Angelique Kerber

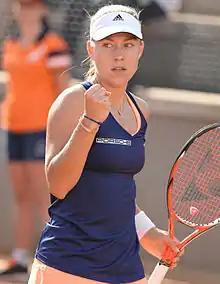
Kerber at the 2015 Italian Open

Kerber was unseeded in Stuttgart to open her season on red clay, and defeated Alexa Glatch in straight sets, before upsetting three-time defending champion Maria Sharapova in three sets. In the quarterfinals, she saw off Ekaterina Makarova, before beating Madison Brengle to reach her second final of the year. There, she fought back from a set and 5–3 down to prevail over Caroline Wozniacki, thus scoring her fifth career title, also her first on home soil, which saw her extend her winning streak on clay to 11 matches. That streak, however, expired in the hands of Stosur in the opening round of Madrid. At the Italian Open, Kerber reached the second round after defeating Alizé Cornet but lost to Begu once more. After a semifinal run in Nuremberg, Kerber exited the French Open in the third round from a set up, in the hands of Garbiñe Muguruza.